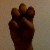
The image shows a hand gesture representing the letter 'E' in Indian Sign Language.